Question: Please indicate a possible affordance area of the cup that can be used for drinking from
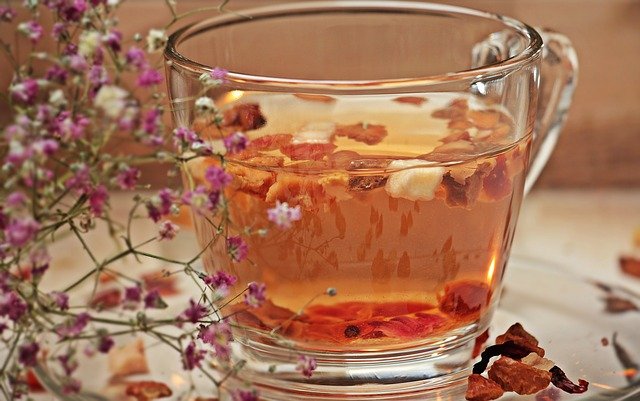
Answer: [159.5, 0, 547.5, 178]